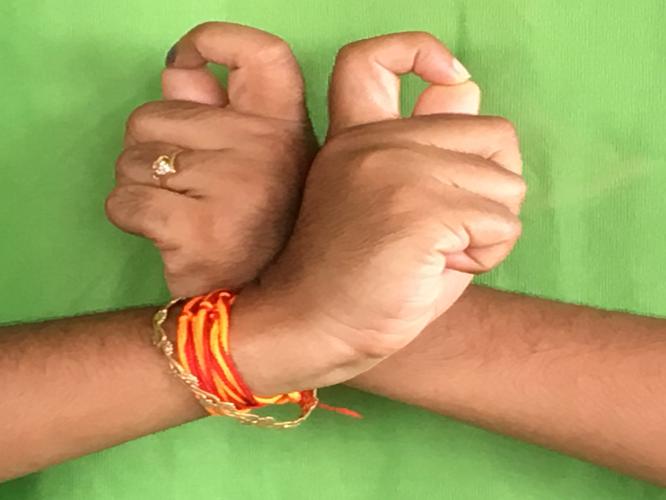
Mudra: Berunda
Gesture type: double_hand